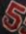
Number: 5